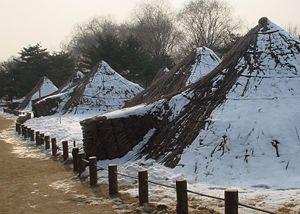
La période de la céramique Jeulmun d'après la romanisation révisée est une période s'étendant approximativement de 8000 à 1500 av. notre ère. Cette période recouvre la période de la Préhistoire de la Corée qui correspond au Mésolithique / Néolithique.
Cet article sur l'architecture coréenne décrit les bâtiments construits en Corée depuis la préhistoire jusqu'à nos jours.
Amsa-dong est un quartier de l'arrondissement de Gangdong-gu, dans l'est de Séoul, situé sur la rive sud du fleuve Han. Ce quartier s'étend sur 4,7 km² et comptait 73 377 habitants en 2001, soit 15 612 hab./km². Il est réputé pour son site préhistorique daté du Néolithique, découvert en 1925 après qu'une crue du fleuve ait mis au jour de grandes quantités de céramiques, décorées par des lignes en épis, obtenues par le passage d'un outil semblable à un peigne.